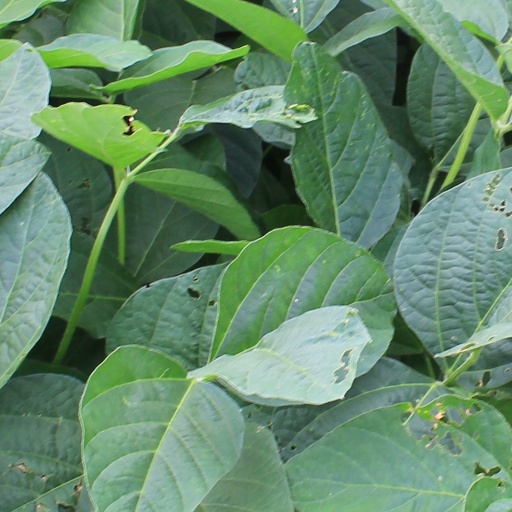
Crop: soybean